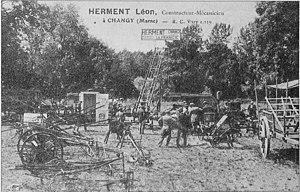
sur une vue ancienne.
Changy est une commune française, située dans le département de la Marne en région Grand Est.